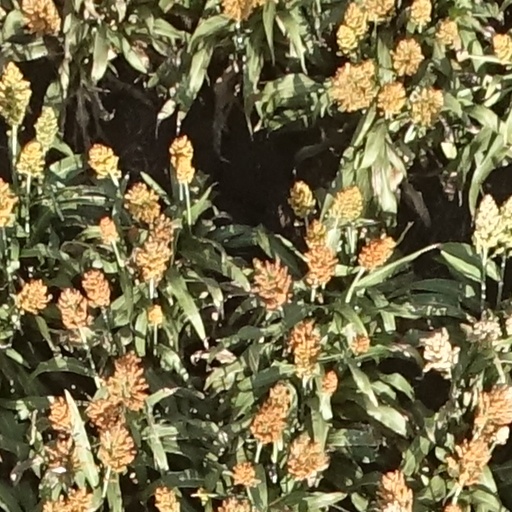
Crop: sorghum